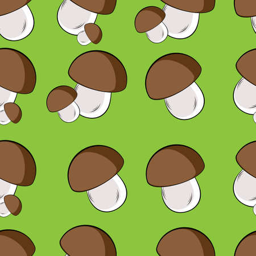
seamless texture of white mushroom .